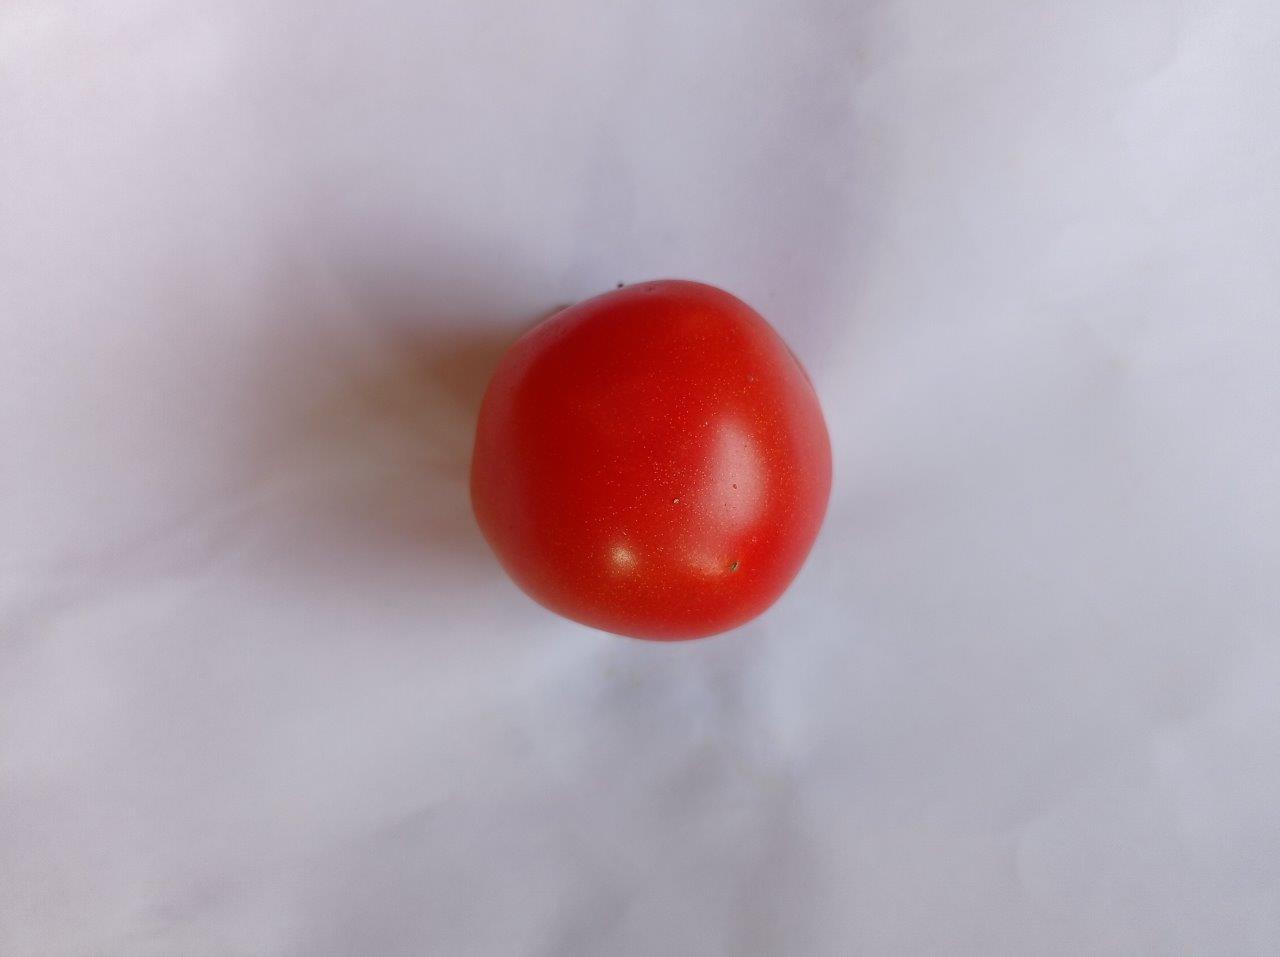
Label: Fresh